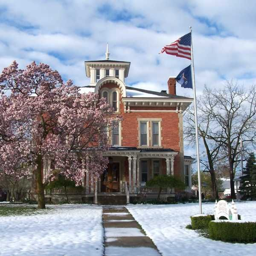
italian villa structure needs proper historic preservation .